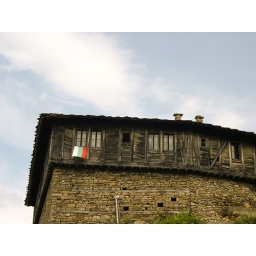
A traditional bulgarian house in the mountains close to the capital Sofia.